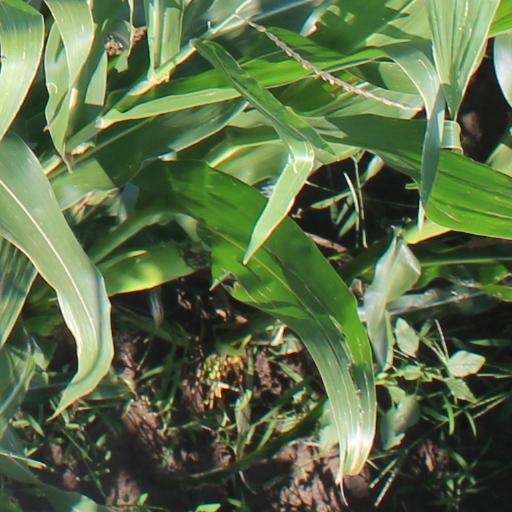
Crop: maize; corn